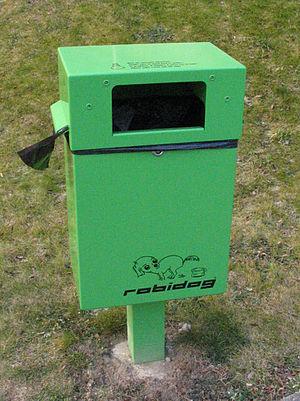
Les Robidog sont des distributeurs de sachets hermétiques et des récepteurs d'excréments inventés par une firme suisse basée à Thoune. Le nom est une marque déposée.